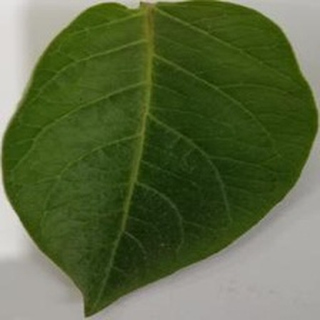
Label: healthy_potato